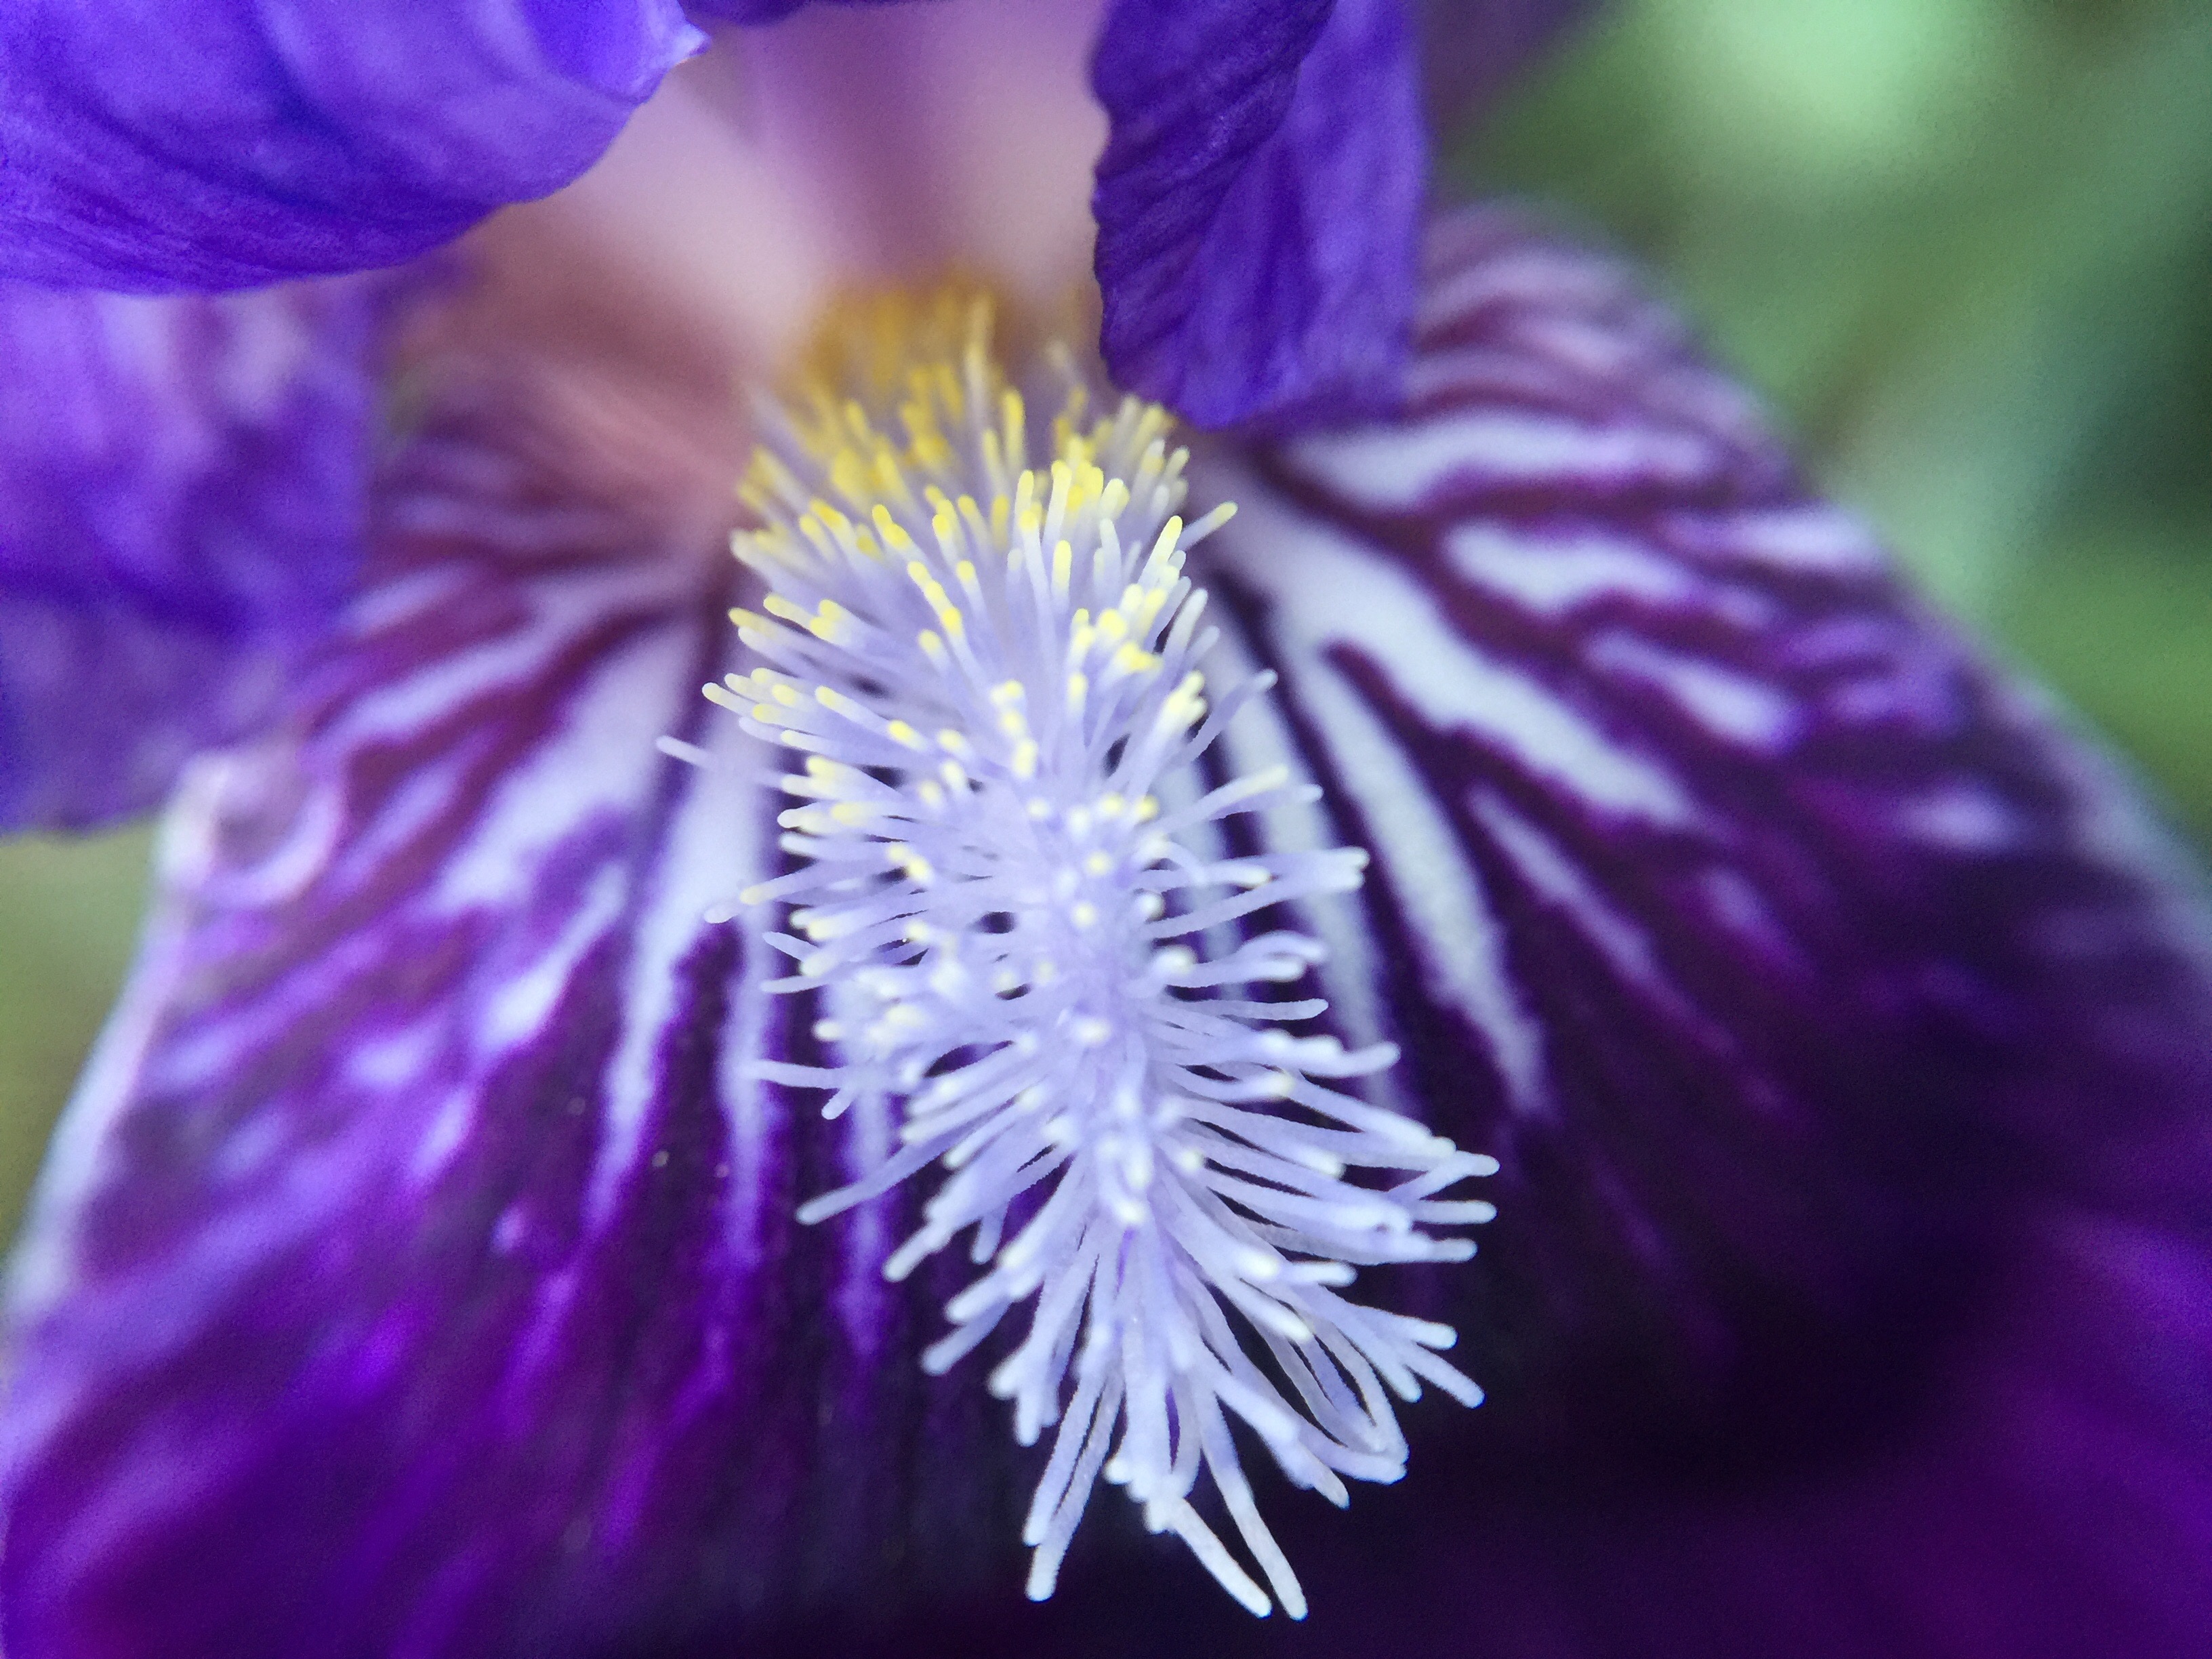
flower, plant, purple, flora, photography, macro photography, close up, land plant, petal, eye, flowering plant, organ, blossom, iris, wildflower, iris family